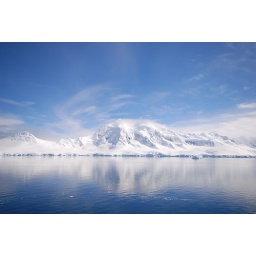
A balmy day in Antarctica, sitting on deck reading a book with this as the backdrop.